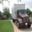
Label: truck